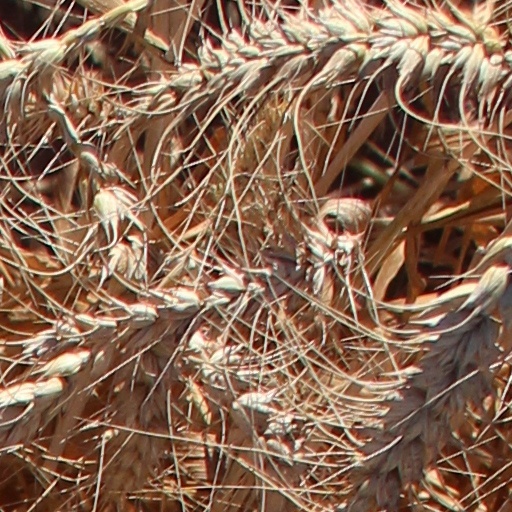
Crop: wheat